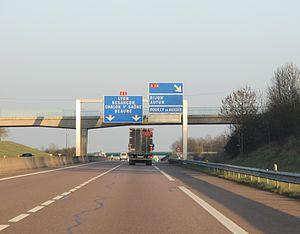
L'autoroute A6 est une autoroute qui relie le sud-est de Paris et Lyon, en France, en empruntant la vallée de la Saône. Elle est prolongée par l'A7 à Lyon pour rejoindre Marseille.
L’échangeur de Pouilly-en-Auxois est un échangeur autoroutier entre l'autoroute A6 et l'autoroute A38 situé sur le territoire de la commune de Pouilly-en-Auxois dans le département de la Côte-d'Or en région Bourgogne-Franche-Comté. Il permet de connecter Dijon à l'autoroute A6.